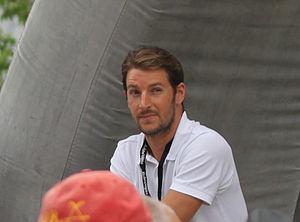
David Smétanine, né le 21 octobre 1974 à Grenoble, est un nageur paraplégique grenoblois qui a remporté le 7 septembre 2008 la première médaille d'or française des Jeux paralympiques de Pékin sur le 100 mètres nage libre en 1 min 24 s 47. À égalité avec l'athlète Assia El'Hannouni, il revient de ces jeux avec le plus important palmarès de la délégation française : deux médailles d'or et deux médailles d'argent. Il est également détenteur de 150 titres de champion de France.